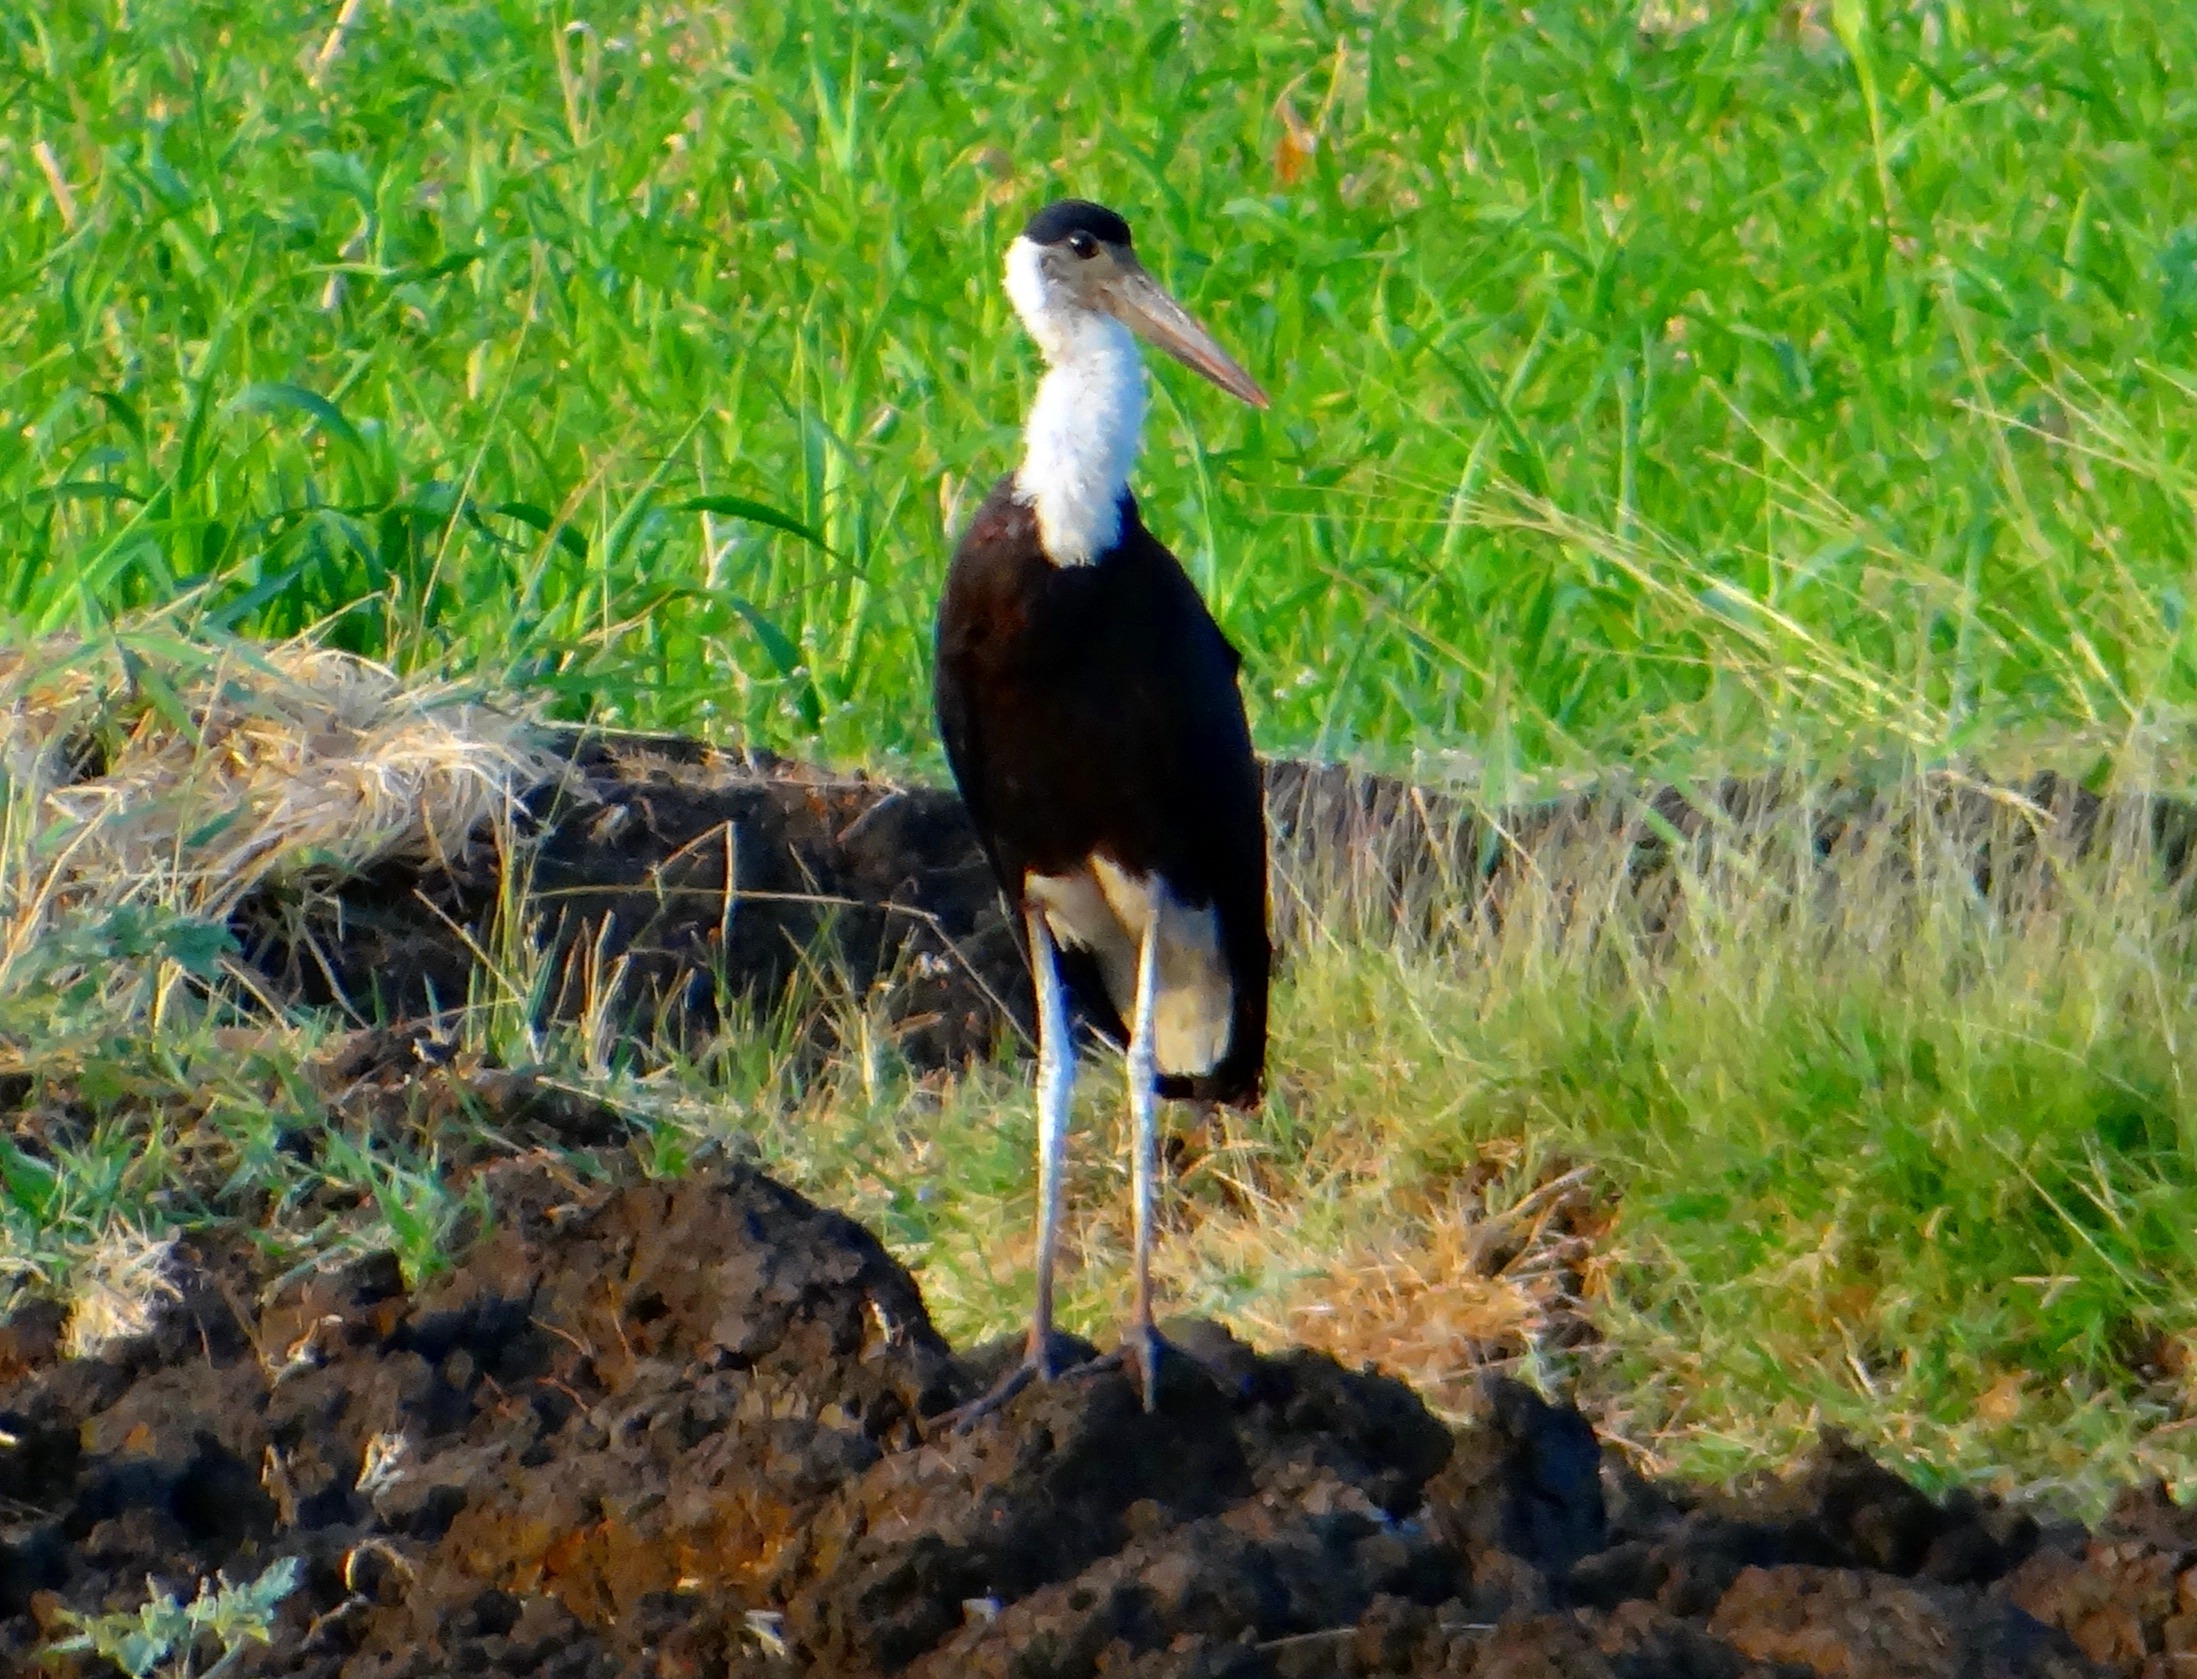
bird, wildlife, beak, fauna, stork, aves, vertebrate, india, wader, flightless bird, ciconiidae, ciconiiformes, woolly necked stork, bishop stork, white necked stork, ciconia episcopus